Luther Tucker

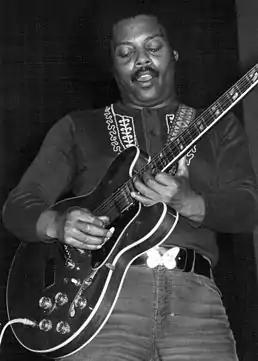
Luther Tucker in France, in 1980

In 1952, he began playing with his uncle, J.T. "Boogie" Brown, saxophonist, studio musician, and sideman to Elmore James. Tucker was soon back with Lockwood, who was one of the most sought after sidemen and studio guitarists on the Chicago blues scene. Lockwood went to the musician's union asking that Tucker be allowed to play in clubs, and reassured the Union that he would act as a guardian to him and keep the 16-year-old Tucker out of trouble. Lockwood had been B.B. King's rhythm guitarist between 1948 and 1949. Lockwood educated Tucker about minor diminished ninth and thirteenth chords to big bar-chords, and the subtle nuances of jazz guitar. Initially, Lockwood played lead guitar and Tucker played bass on a tuned-down six-string guitar (the Fender bass had not yet been invented) or Tucker would play rhythm guitar. Tucker learned to read music and began working as a studio guitarist at an early age. They worked with Little Walter off and on for seven years. First, as part of a twosome with Lockwood, and later as a lead guitarist, Tucker recorded on numerous classic sides behind Little Walter, Sonny Boy Williamson II, Jimmy Rogers, Muddy Waters, and Howlin' Wolf. He also recorded with Otis Rush, Snooky Pryor, and after moving to the West Coast, John Lee Hooker, Robben Ford, and Elvin Bishop.